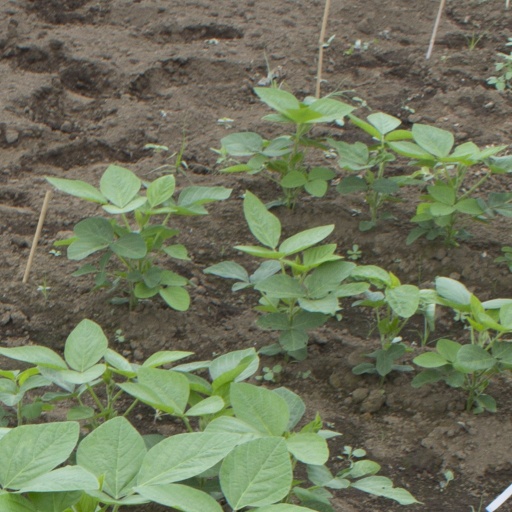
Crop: soybean